Hurricane Lenny

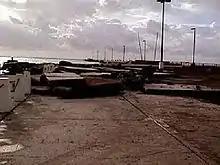
Damage to the Frederiksted Pier in St. Croix

Following heavy damage to the coral reef around Curaçao, workers placed reef balls to assist in replenishing the damaged structure. In Puerto Rico, workers quickly responded to power and water outages. Similarly on Saint Croix, power systems were quickly restored. On November 23, U.S. President Bill Clinton declared the U.S. Virgin Islands a disaster area. This allocated federal funding for loans to public and private entities and provided 75 percent of the cost of debris removal. By December 10, nearly 3,000 residents had applied for assistance, mostly on St. Croix. In response, the federal government provided about $480,000 to the affected people. The United States Office of Foreign Disaster Assistance provided $185,000, mostly directed toward the United Nations Development Programme, for aid to other islands in the eastern Caribbean. Other agencies, including the Caribbean Development Bank, the United Kingdom's Department for International Development, and the European Union, provided $1.1 million in assistance.